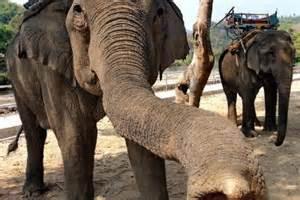
elephant